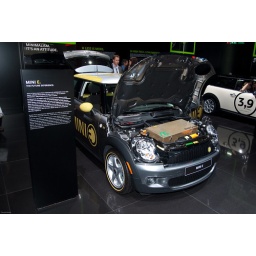
The Future Experience: Mini E. electric vehicle. Have a closer look at the cool golden box under the hood!